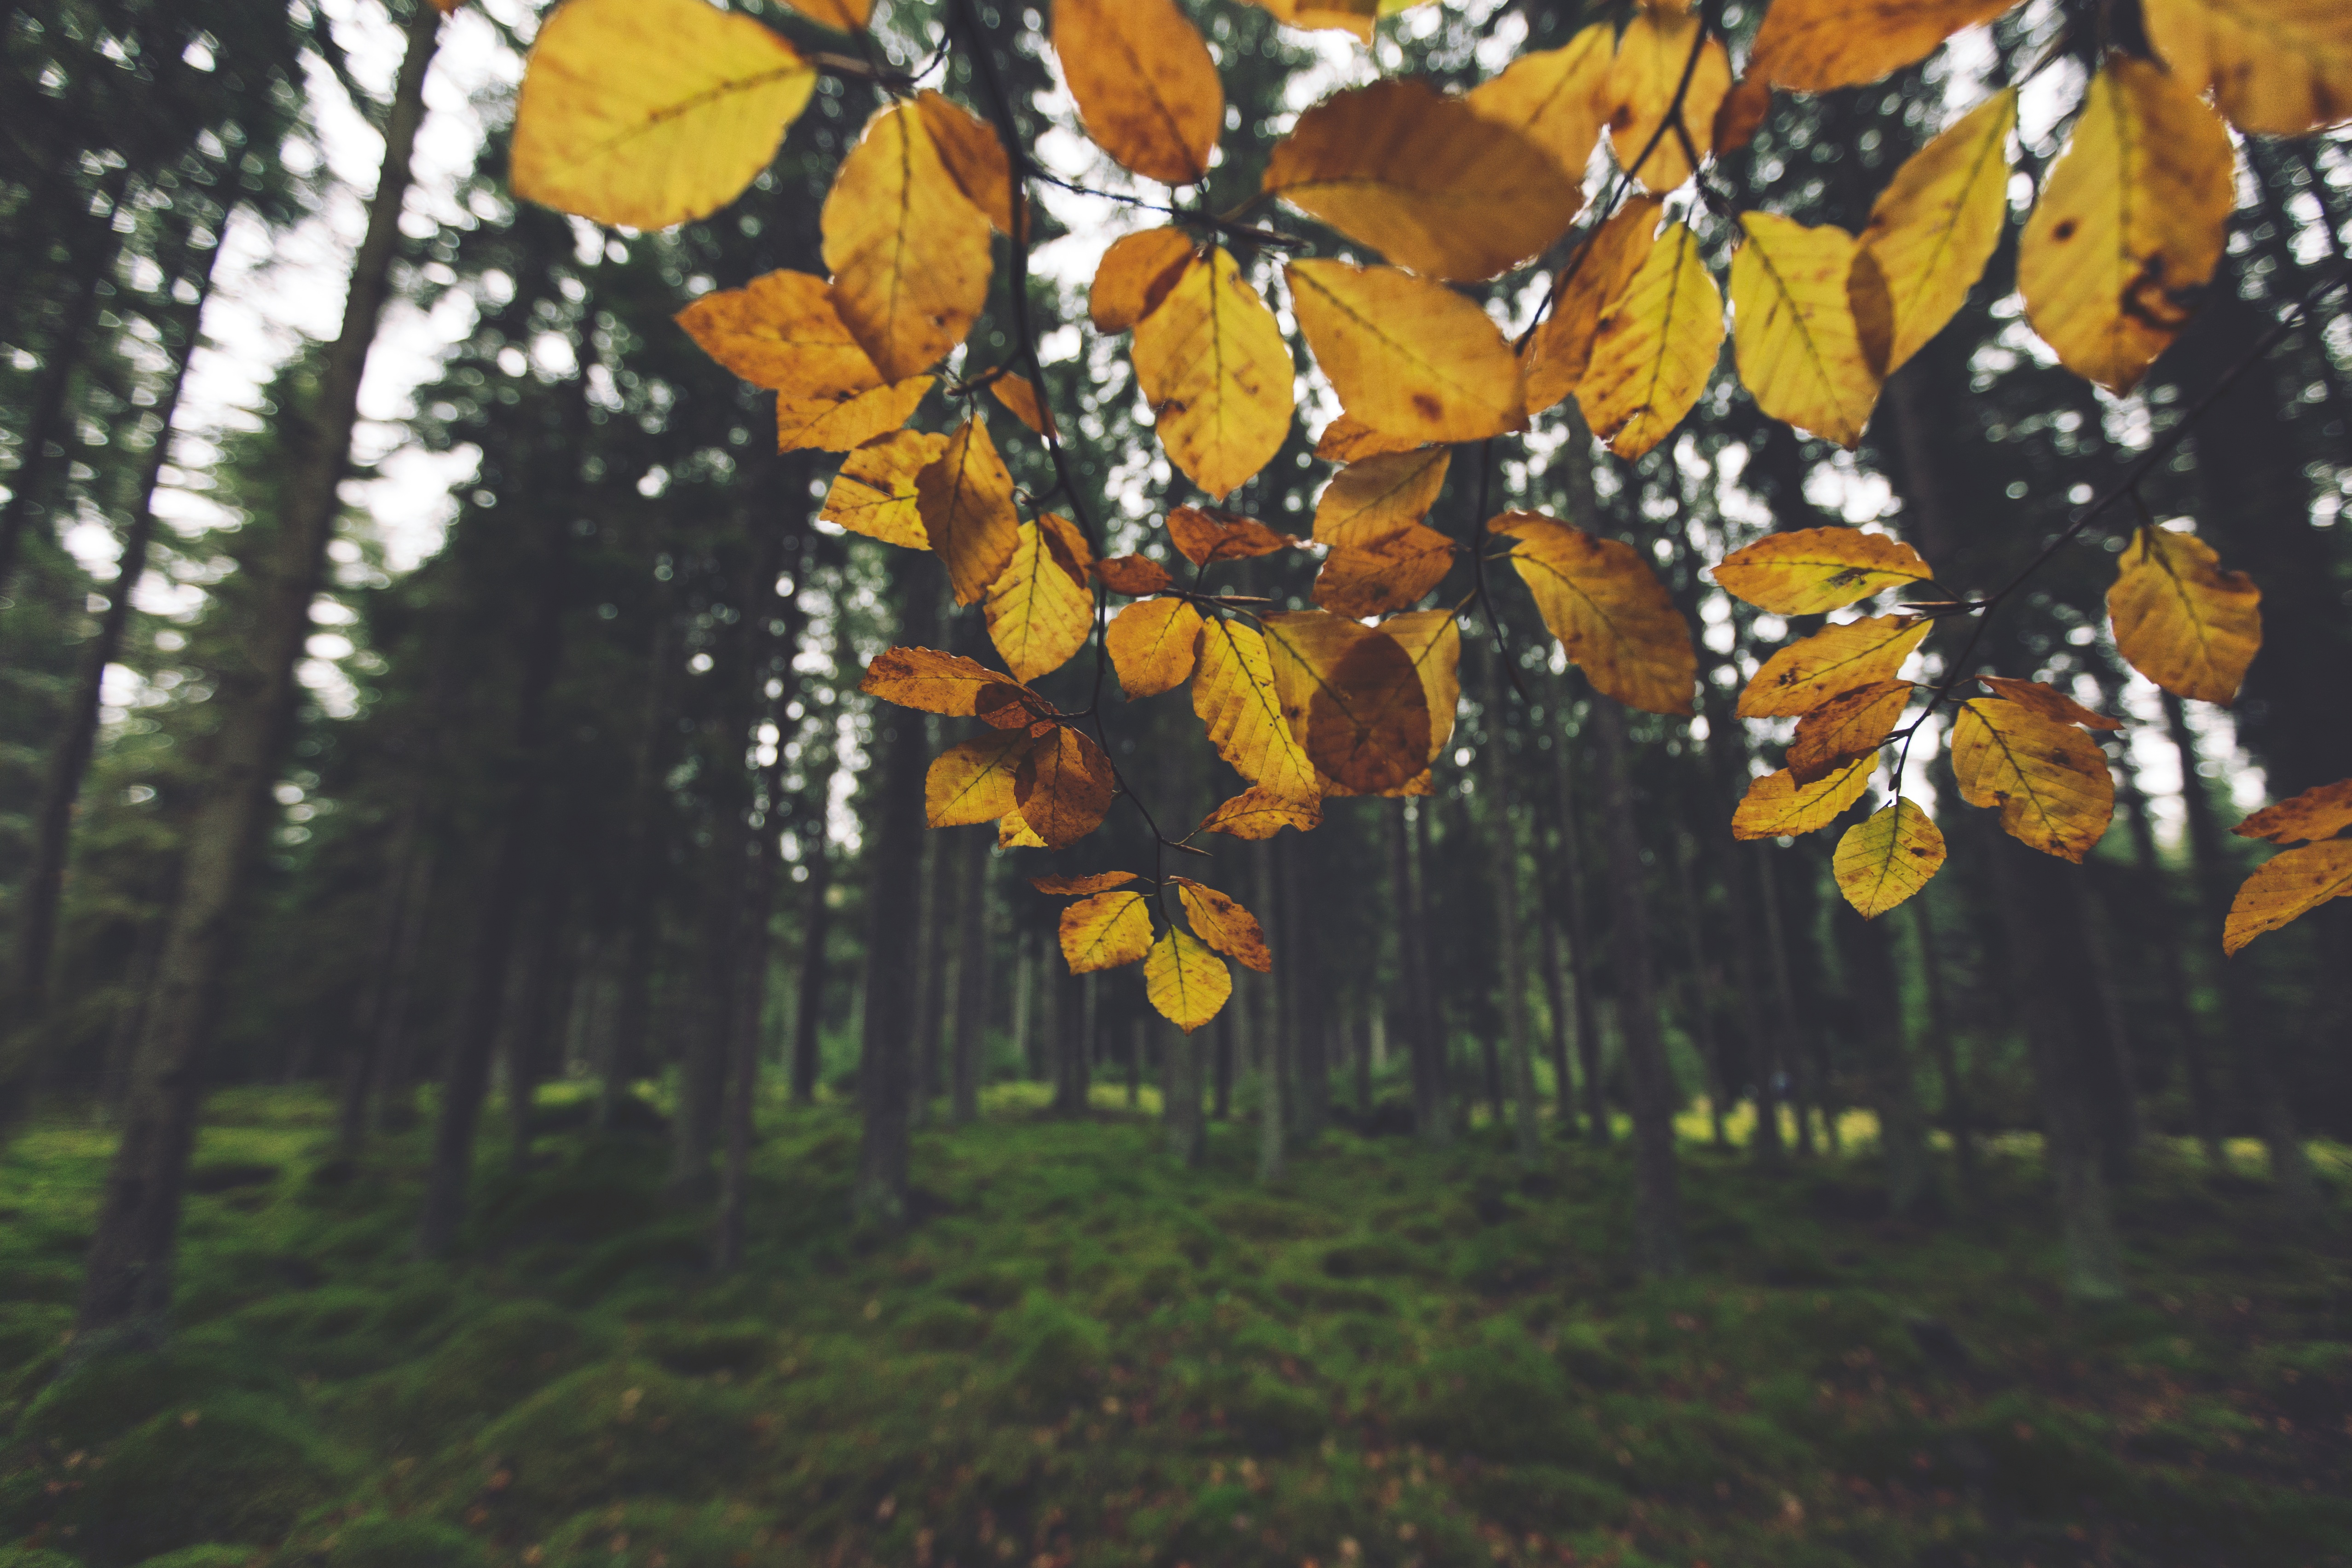
tree, nature, forest, grass, branch, plant, sunlight, leaf, flower, autumn, botany, yellow, flora, season, trees, leaves, woods, woodland, woody plant, land plant